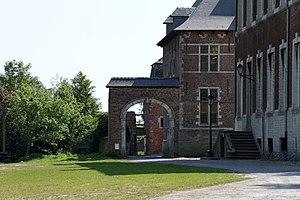
Cette page regroupe l'ensemble des monuments classés de la ville de Louvain.